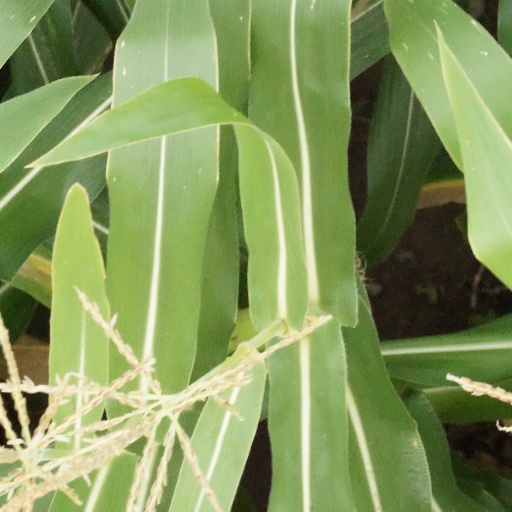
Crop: maize; corn